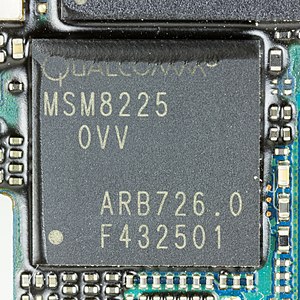
Snapdragon (processor)
Snapdragon S4 Processor - Qualcomm MSM8225
Snapdragon er en serie af cpu'er fra ARM, de er alle System on chip. Alle snapdragon indeholder et område i chippen til at dekode HD video. Alt efter hvilken model der er tale om kan de dekode 720p eller 1080p.